Nancy Parsons

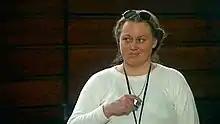

Nancy Anne Parsons (January 17, 1942 – January 5, 2001) was an American stage, film, and television actress. She is known for portraying the discipline-minded coach Beulah Balbricker in the sex comedy "Porky's" (1981) and its sequels (1983) and "Porky's Revenge" (1985).